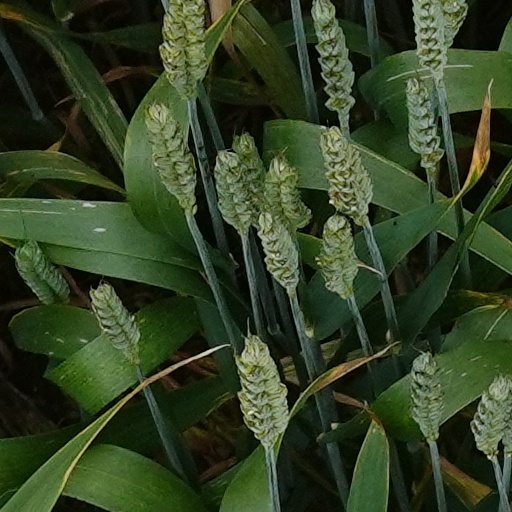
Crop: wheat